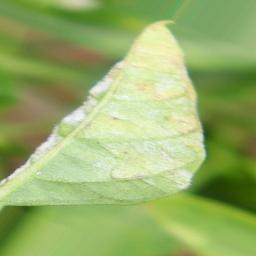
Label: powdery mildew